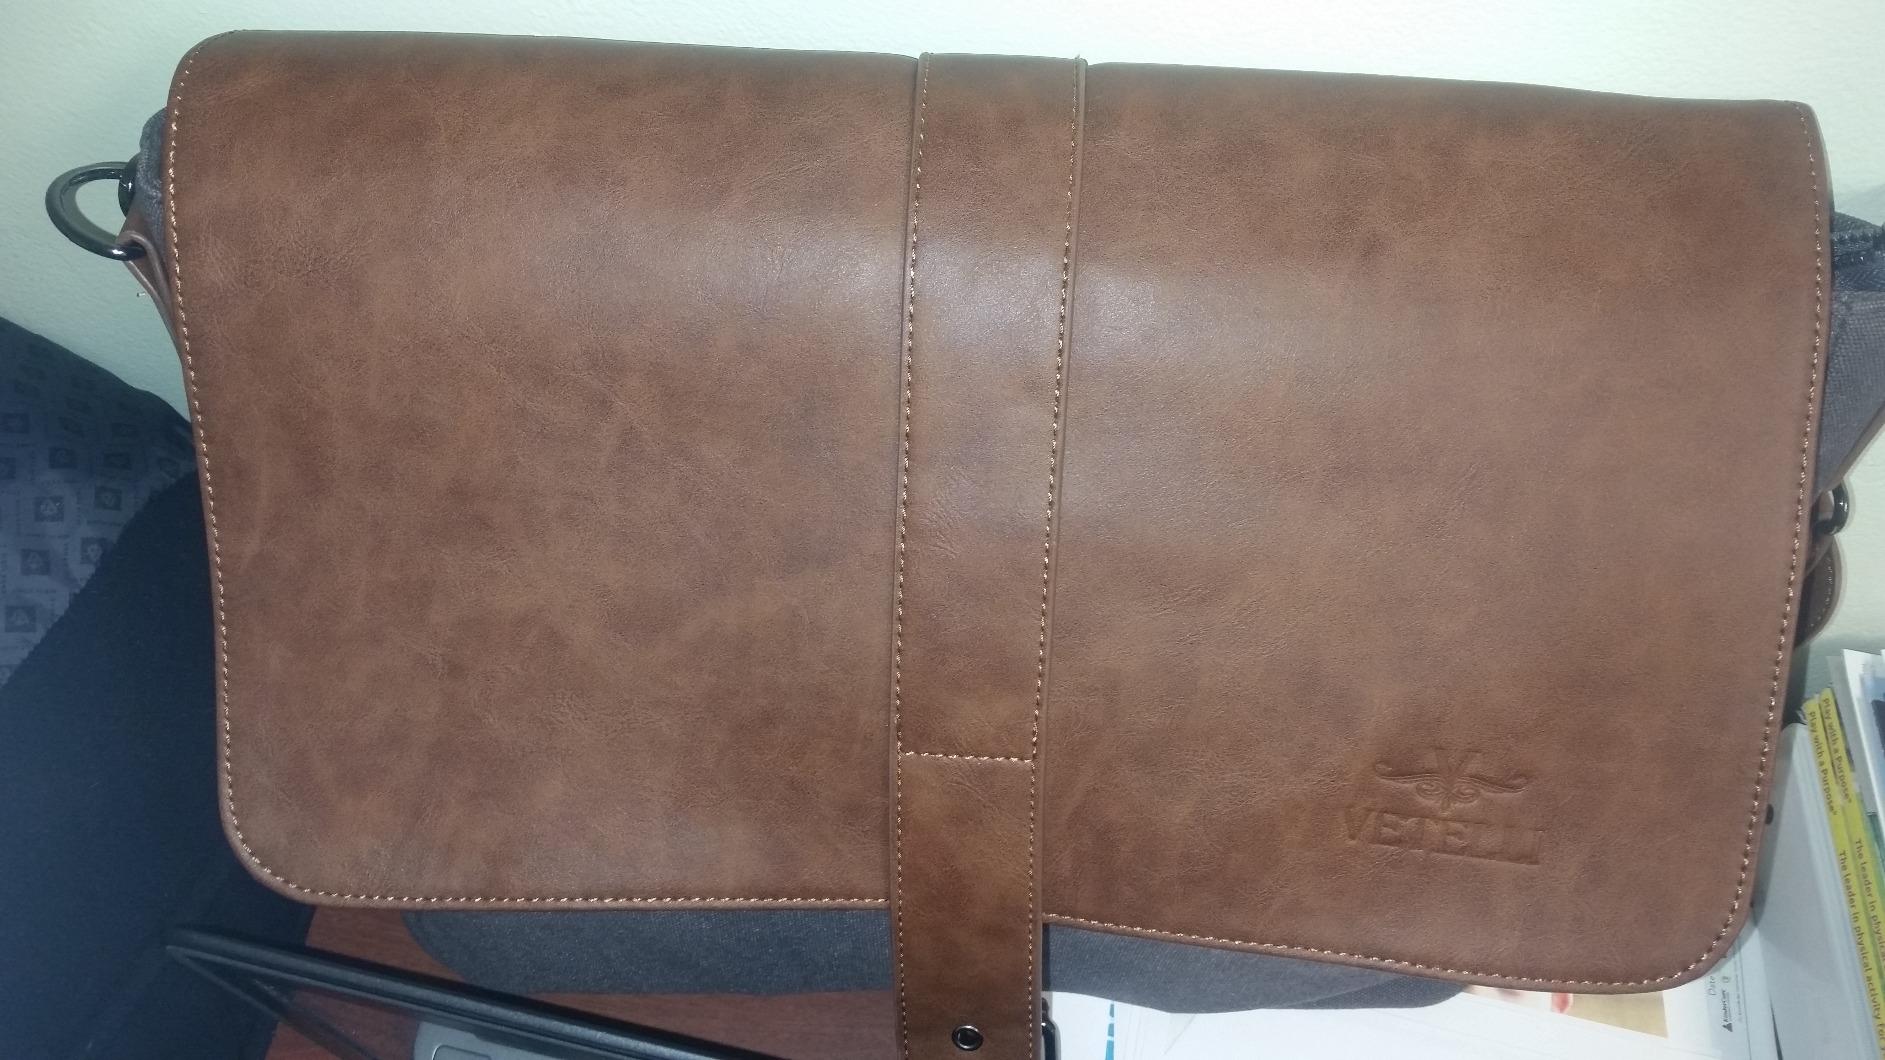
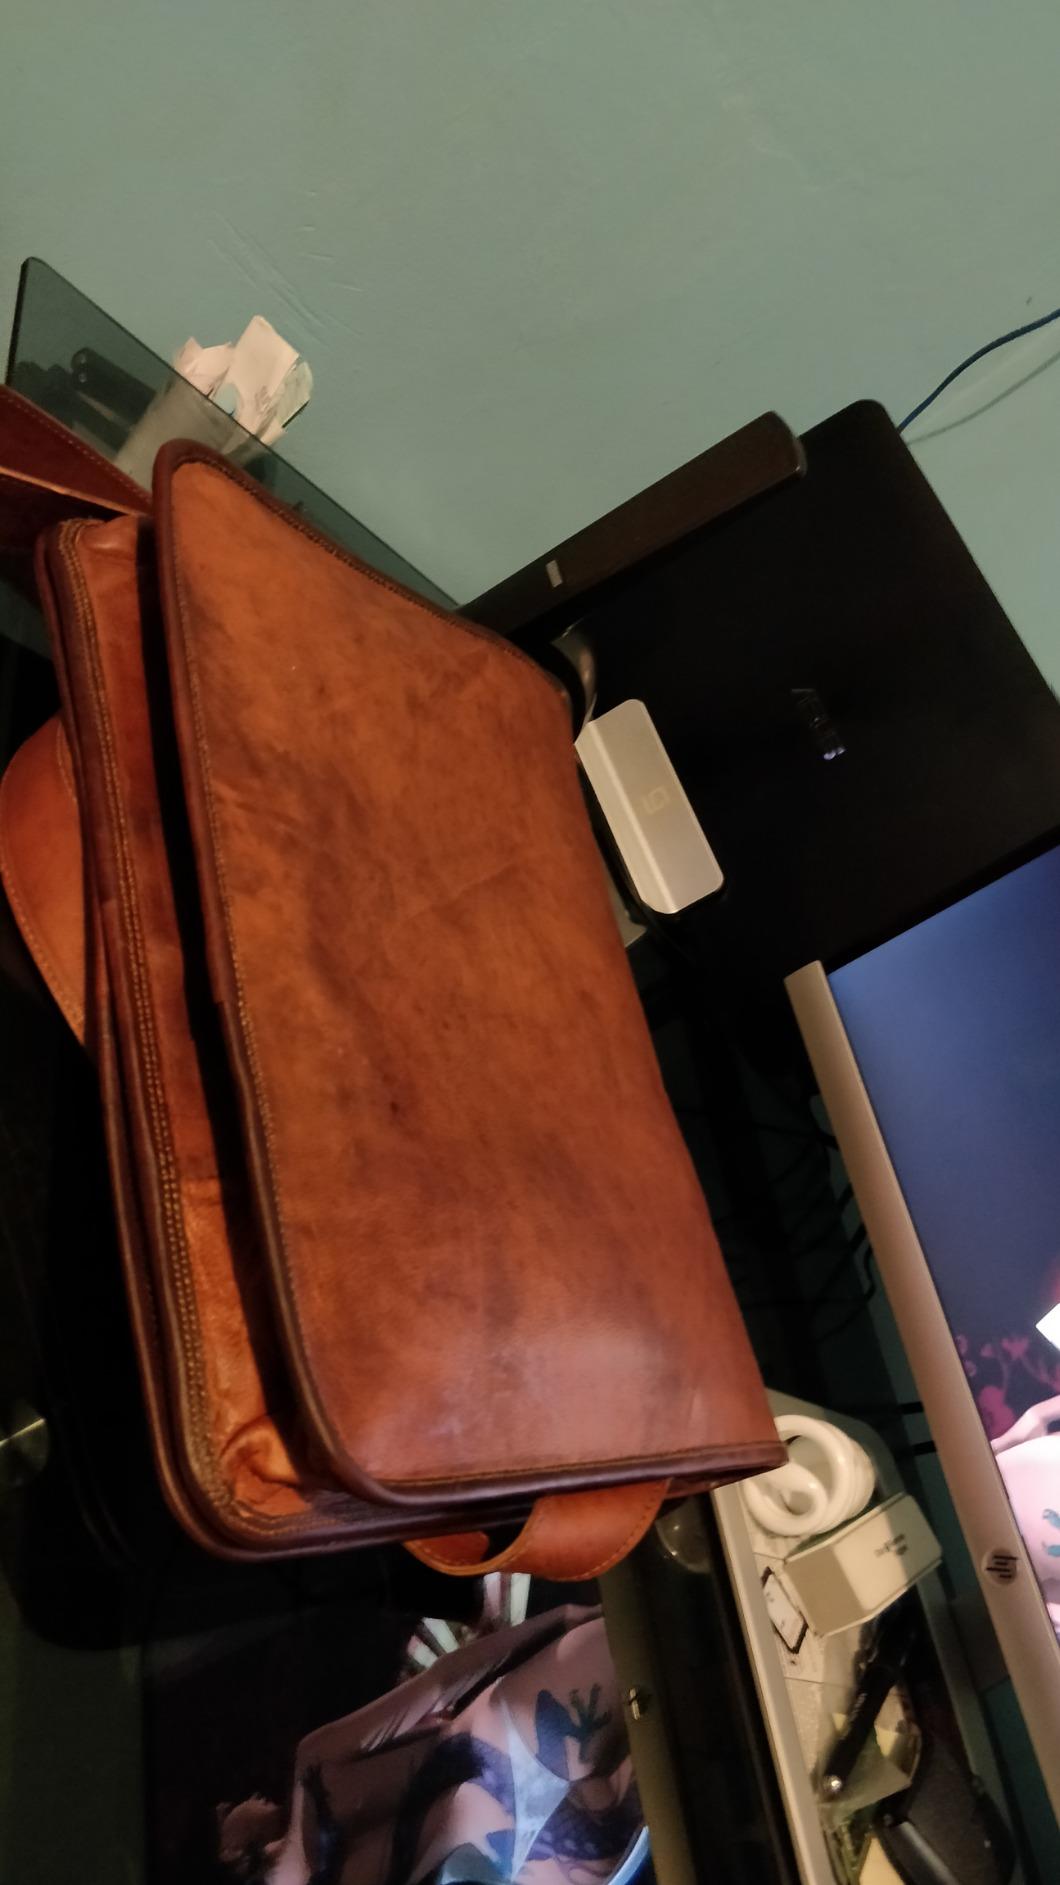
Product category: bag
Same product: no